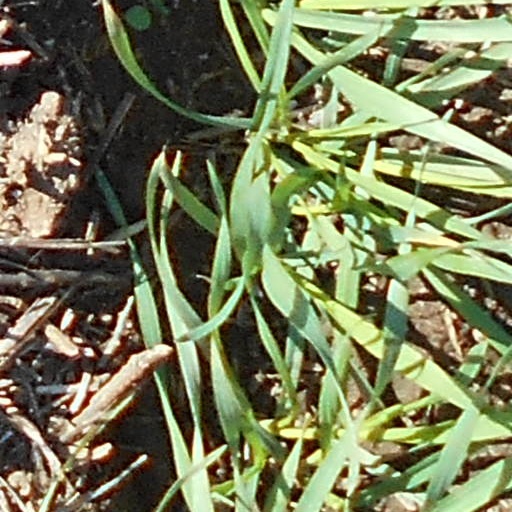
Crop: wheat